Beachgoing

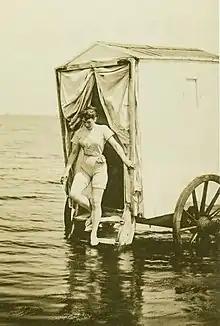
A woman exits a bathing machine in 1893

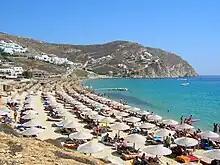
Elia beach on Mykonos island, Greece

Beginning in the 1600s and 1700s, British physicians recommended sea-bathing to promote or restore health. The 1750 essay by Richard Russell, "A Dissertation on the Use of Seawater in the Diseases of the Glands, Particularly, the Scurvy, Jaundice, King’s Evil, Leprosy and the Glandular Consumption" recommended bathing in the sea and drinking a pint of seawater daily; Russell claimed to have cured a leprosy patient with this treatment "every morning during nine months, without any intervals".